Benjamin Britten

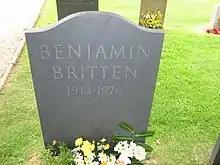
Britten's grave at St Peter and St Paul's Church, Aldeburgh, Suffolk

The Maltings gave the festival a venue that could comfortably house large orchestral works and operas. Britten conducted the first performance outside Russia of Shostakovich's Fourteenth Symphony at Snape in 1970. Shostakovich, a friend since 1960, dedicated the symphony to Britten; he was himself the dedicatee of "The Prodigal Son". Two other Russian musicians who were close to Britten and regularly performed at the festival were the pianist Sviatoslav Richter and the cellist Mstislav Rostropovich. Britten composed his cello suites, "Cello Symphony" and Cello Sonata for Rostropovich, who premiered them at the Aldeburgh Festival.